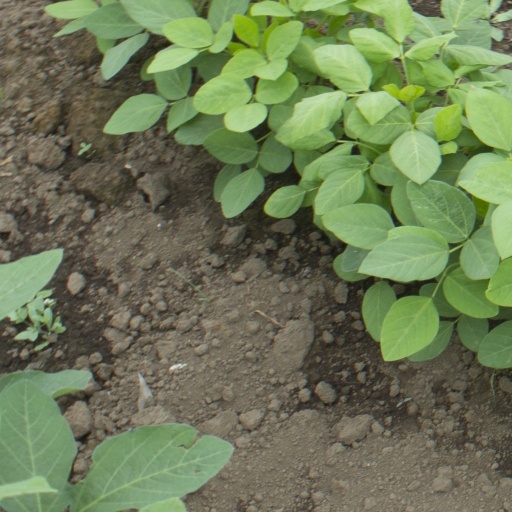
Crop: soybean